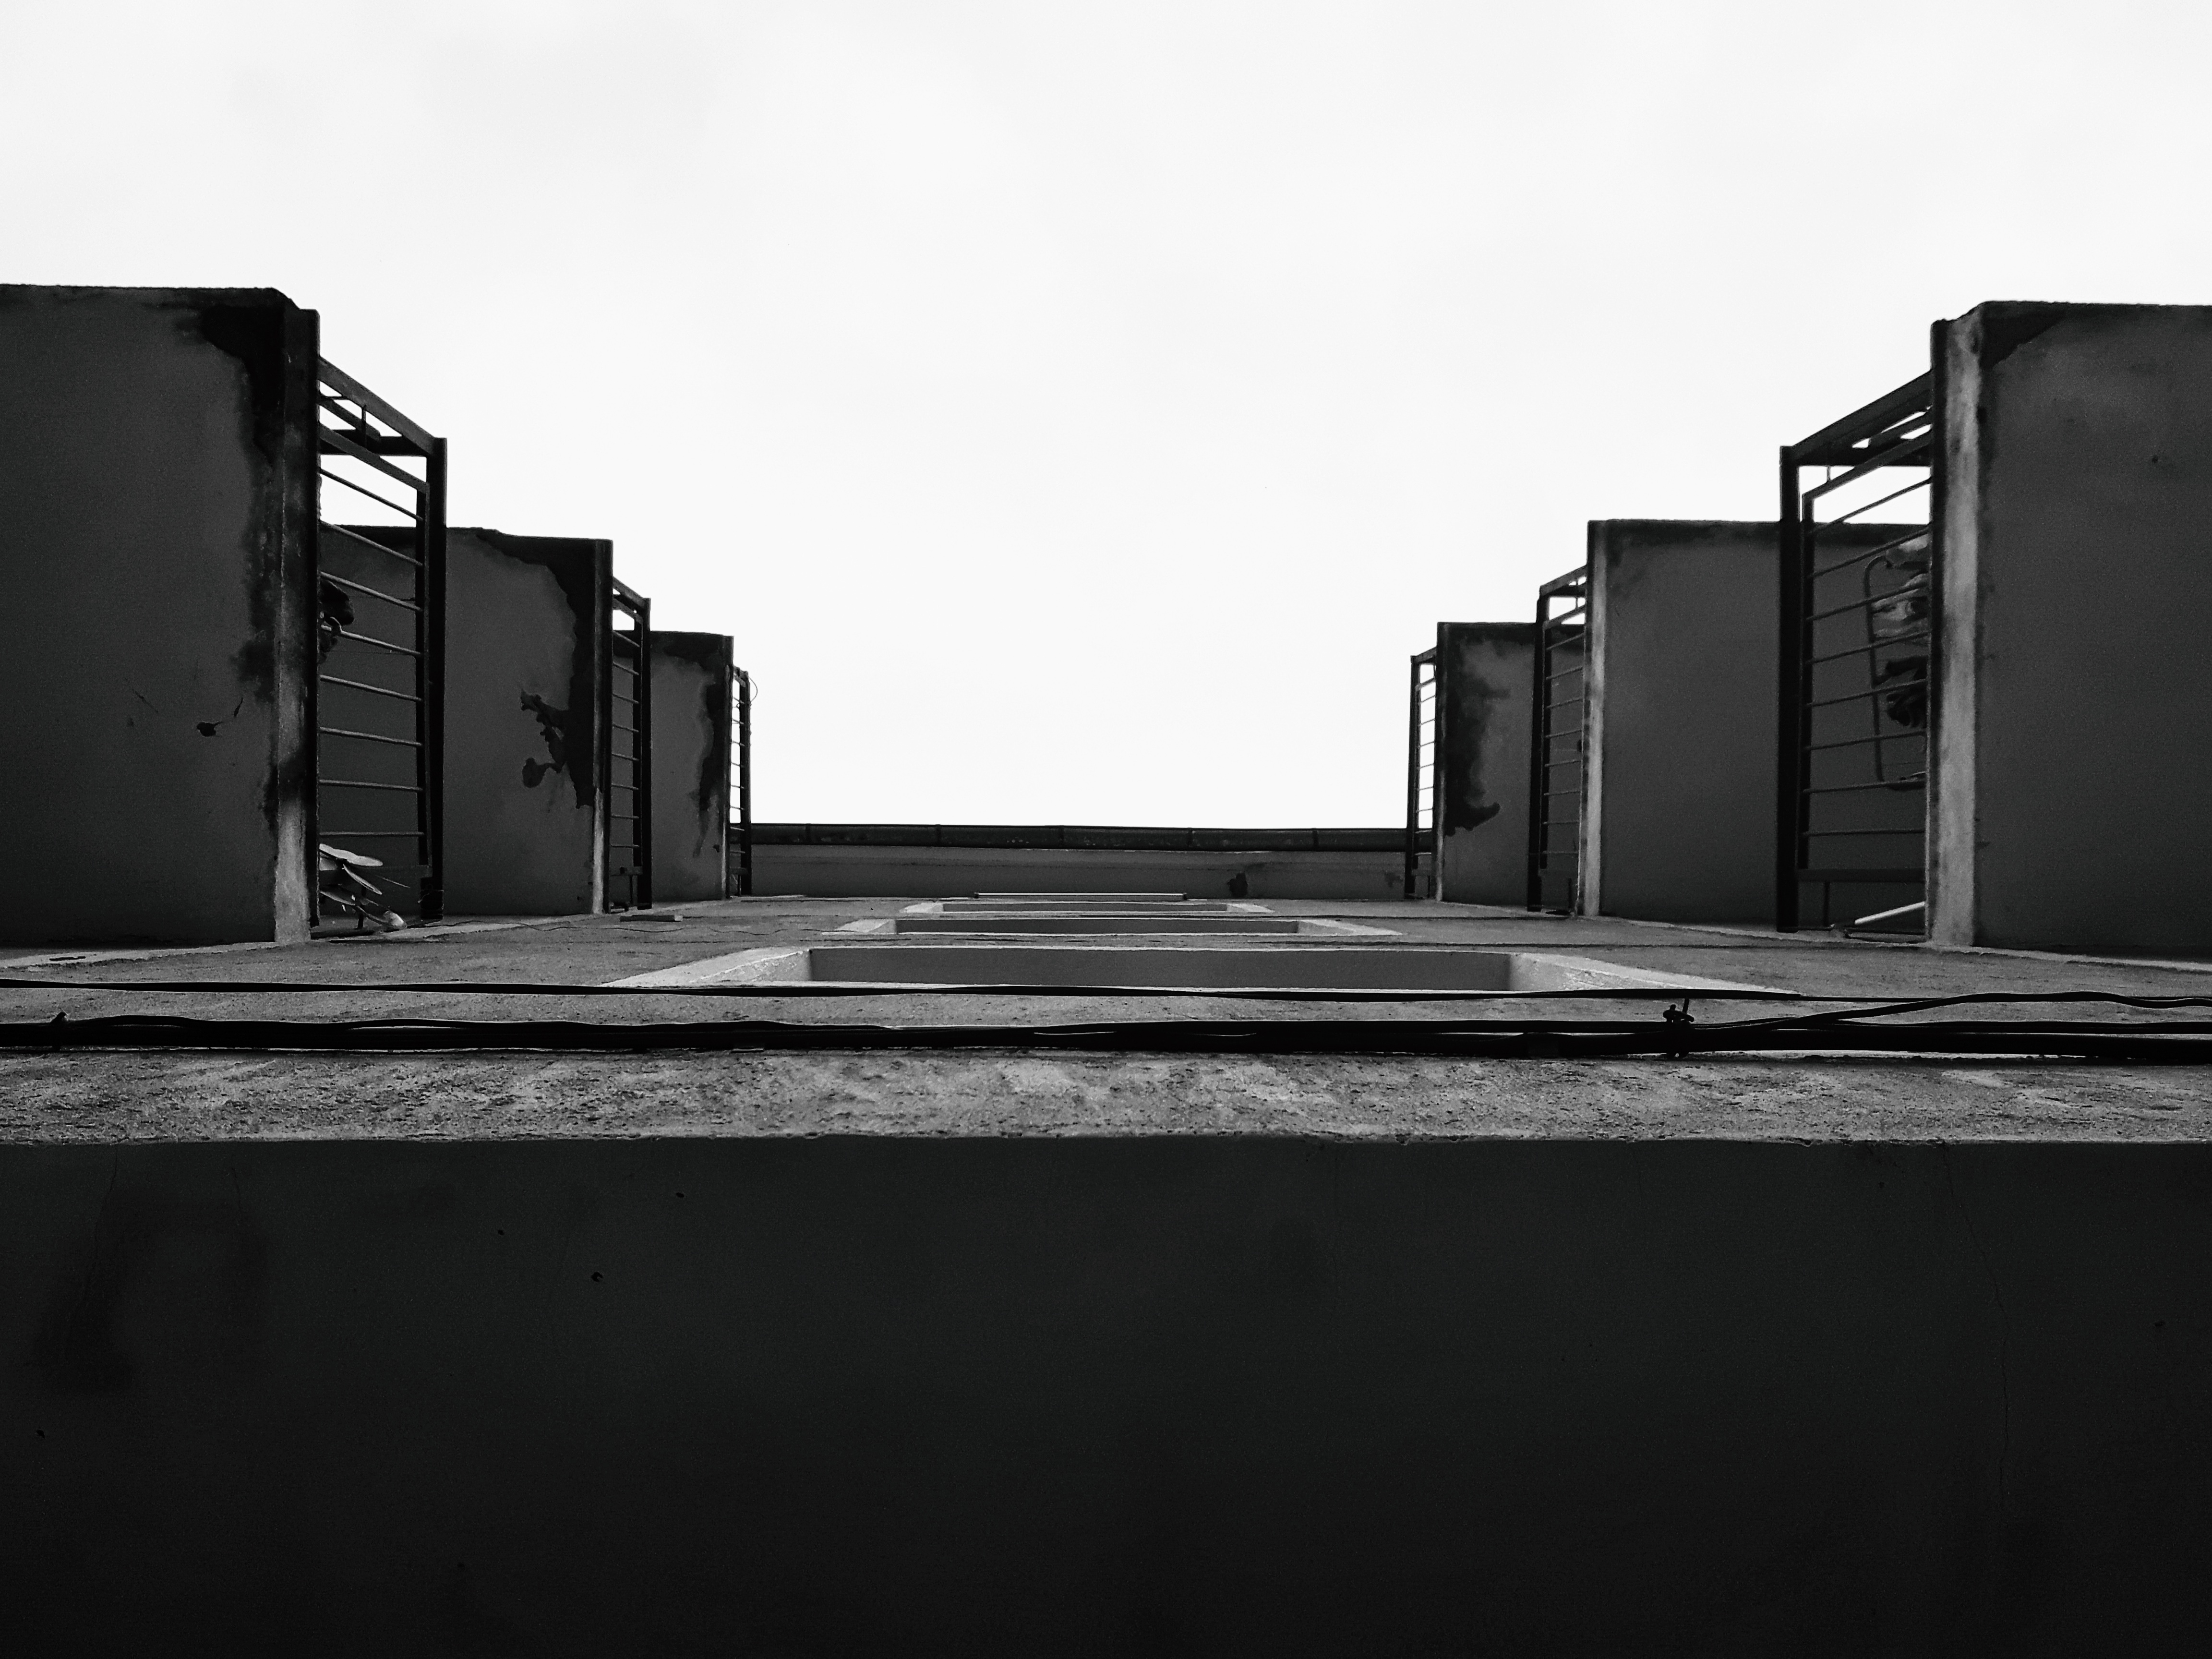
black and white, architecture, white, photography, house, wall, darkness, black, monochrome, shape, monochrome photography